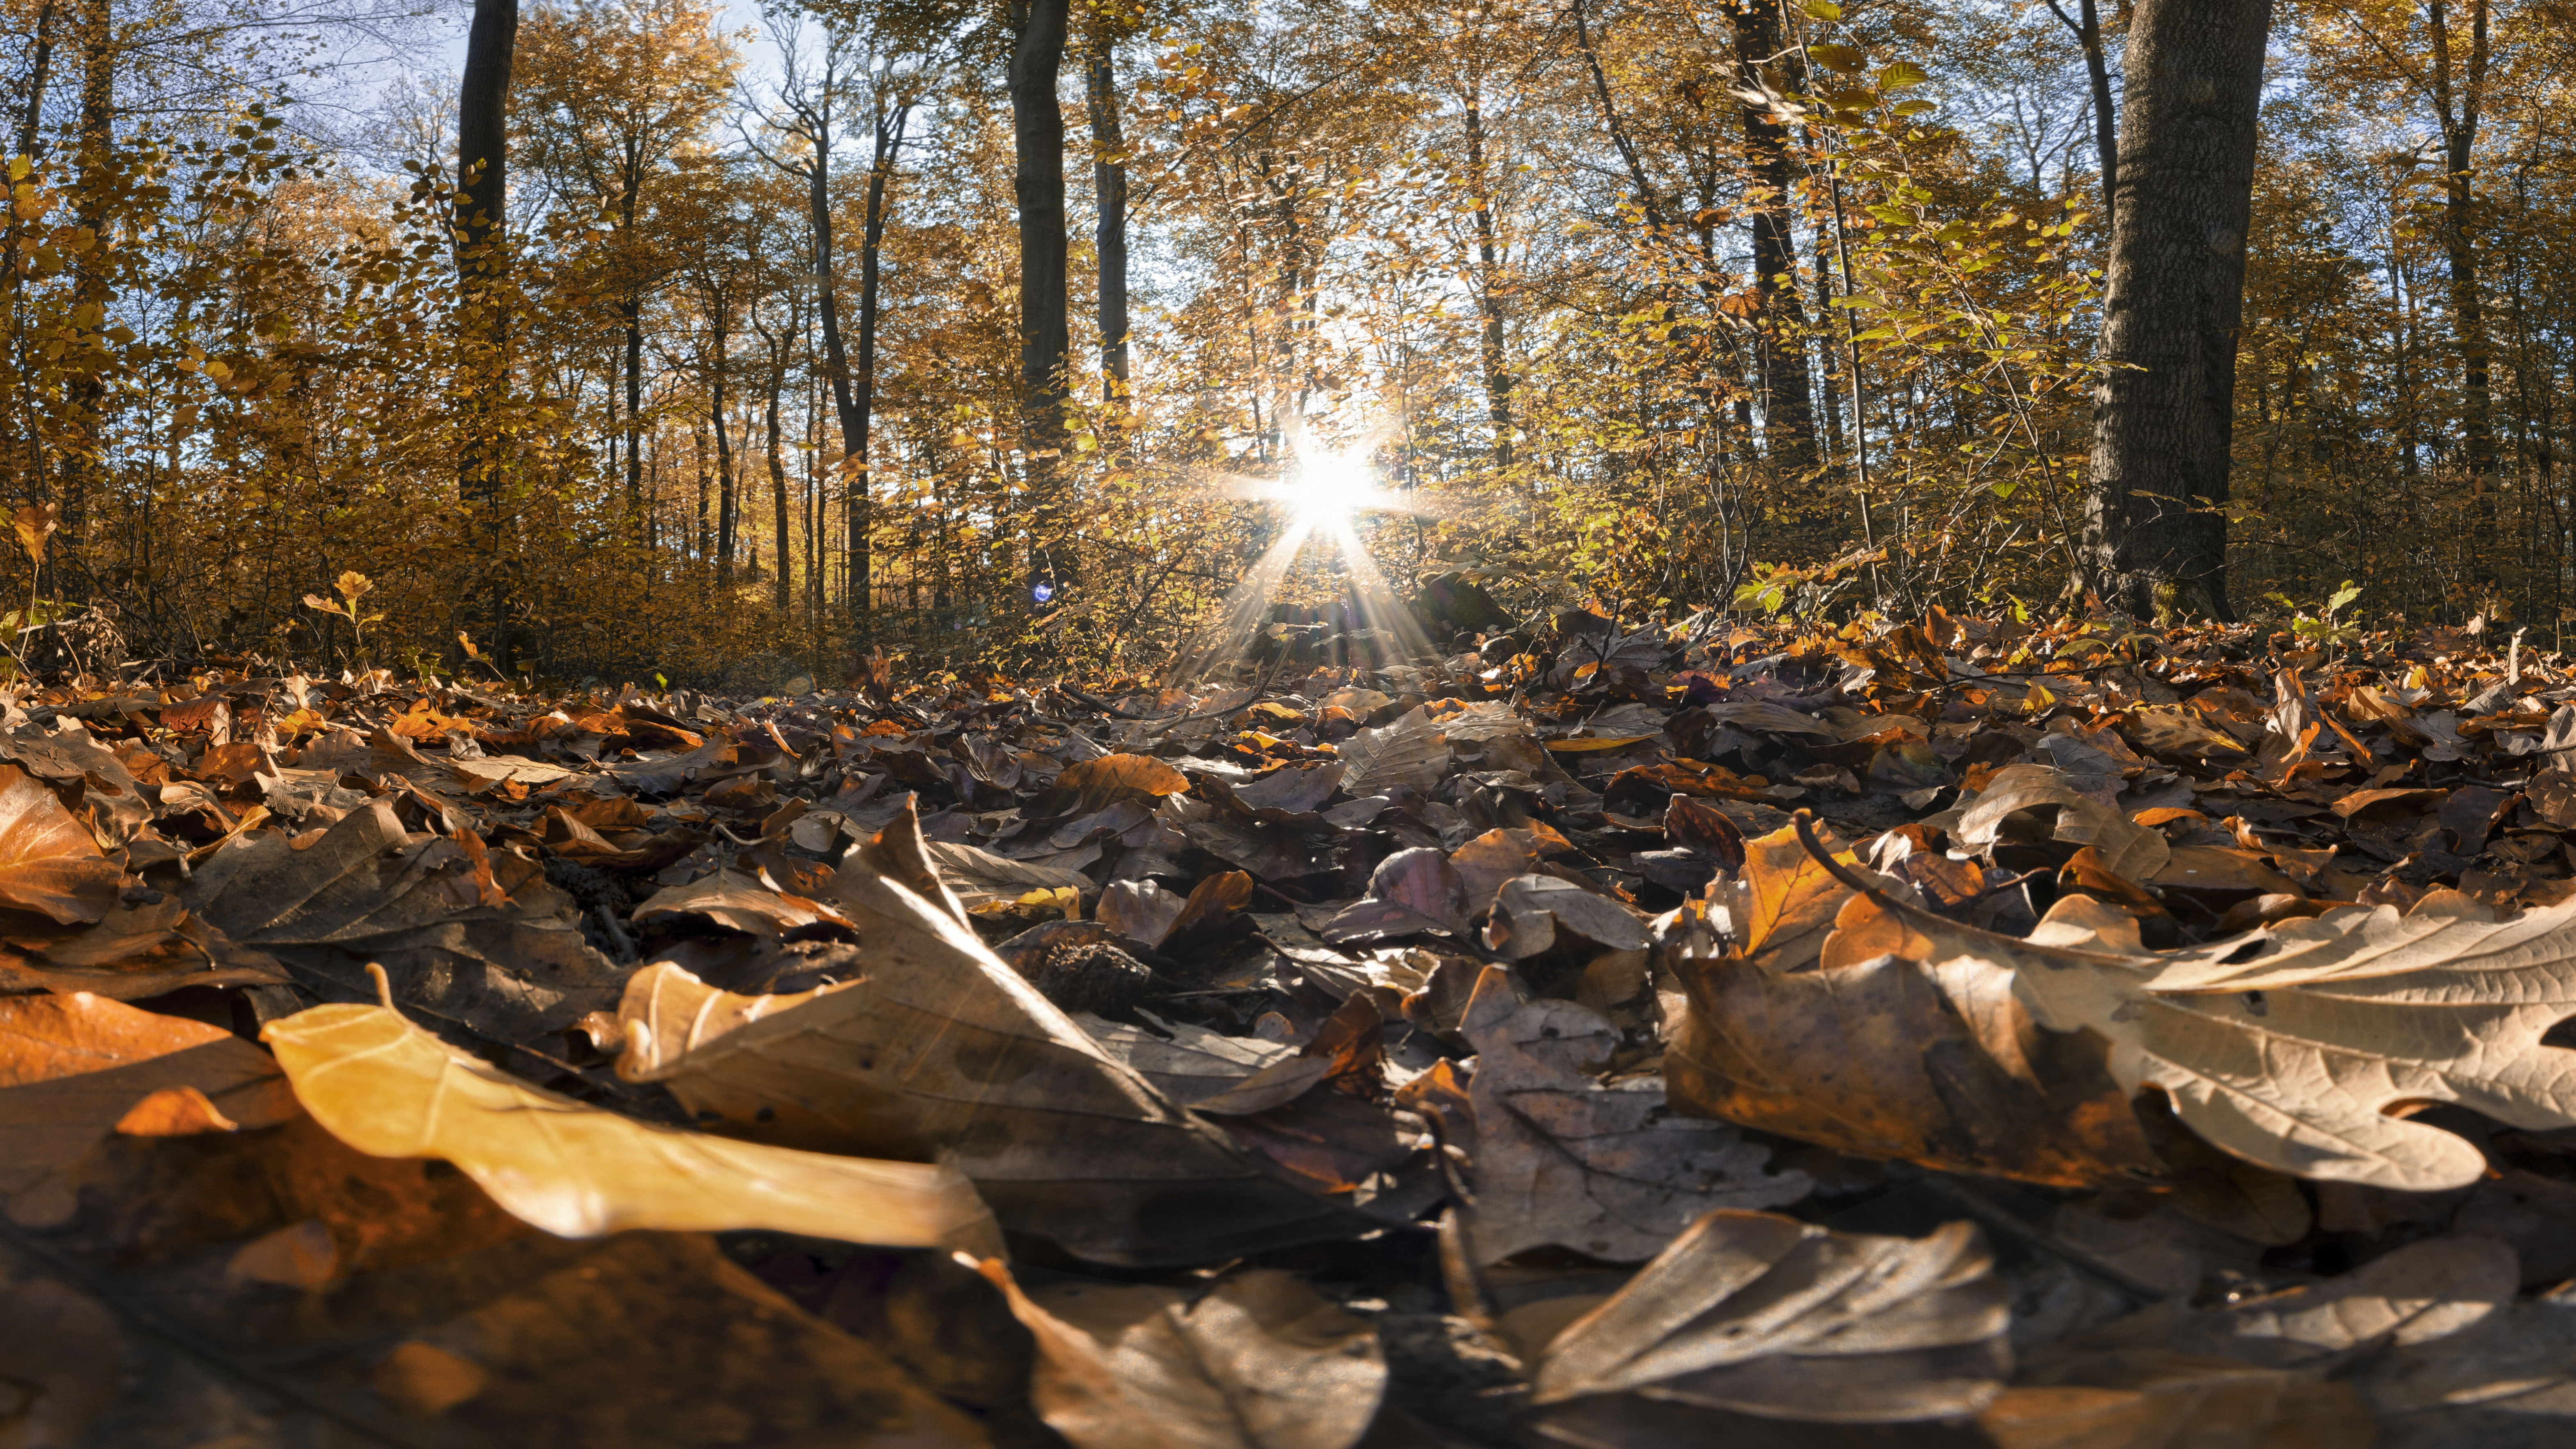
tree, nature, forest, wilderness, winter, wood, sun, sunlight, leaf, autumn, season, trees, forest floor, leaves, woodland, habitat, fall color, fall foliage, fall leaves, natural environment, woody plant